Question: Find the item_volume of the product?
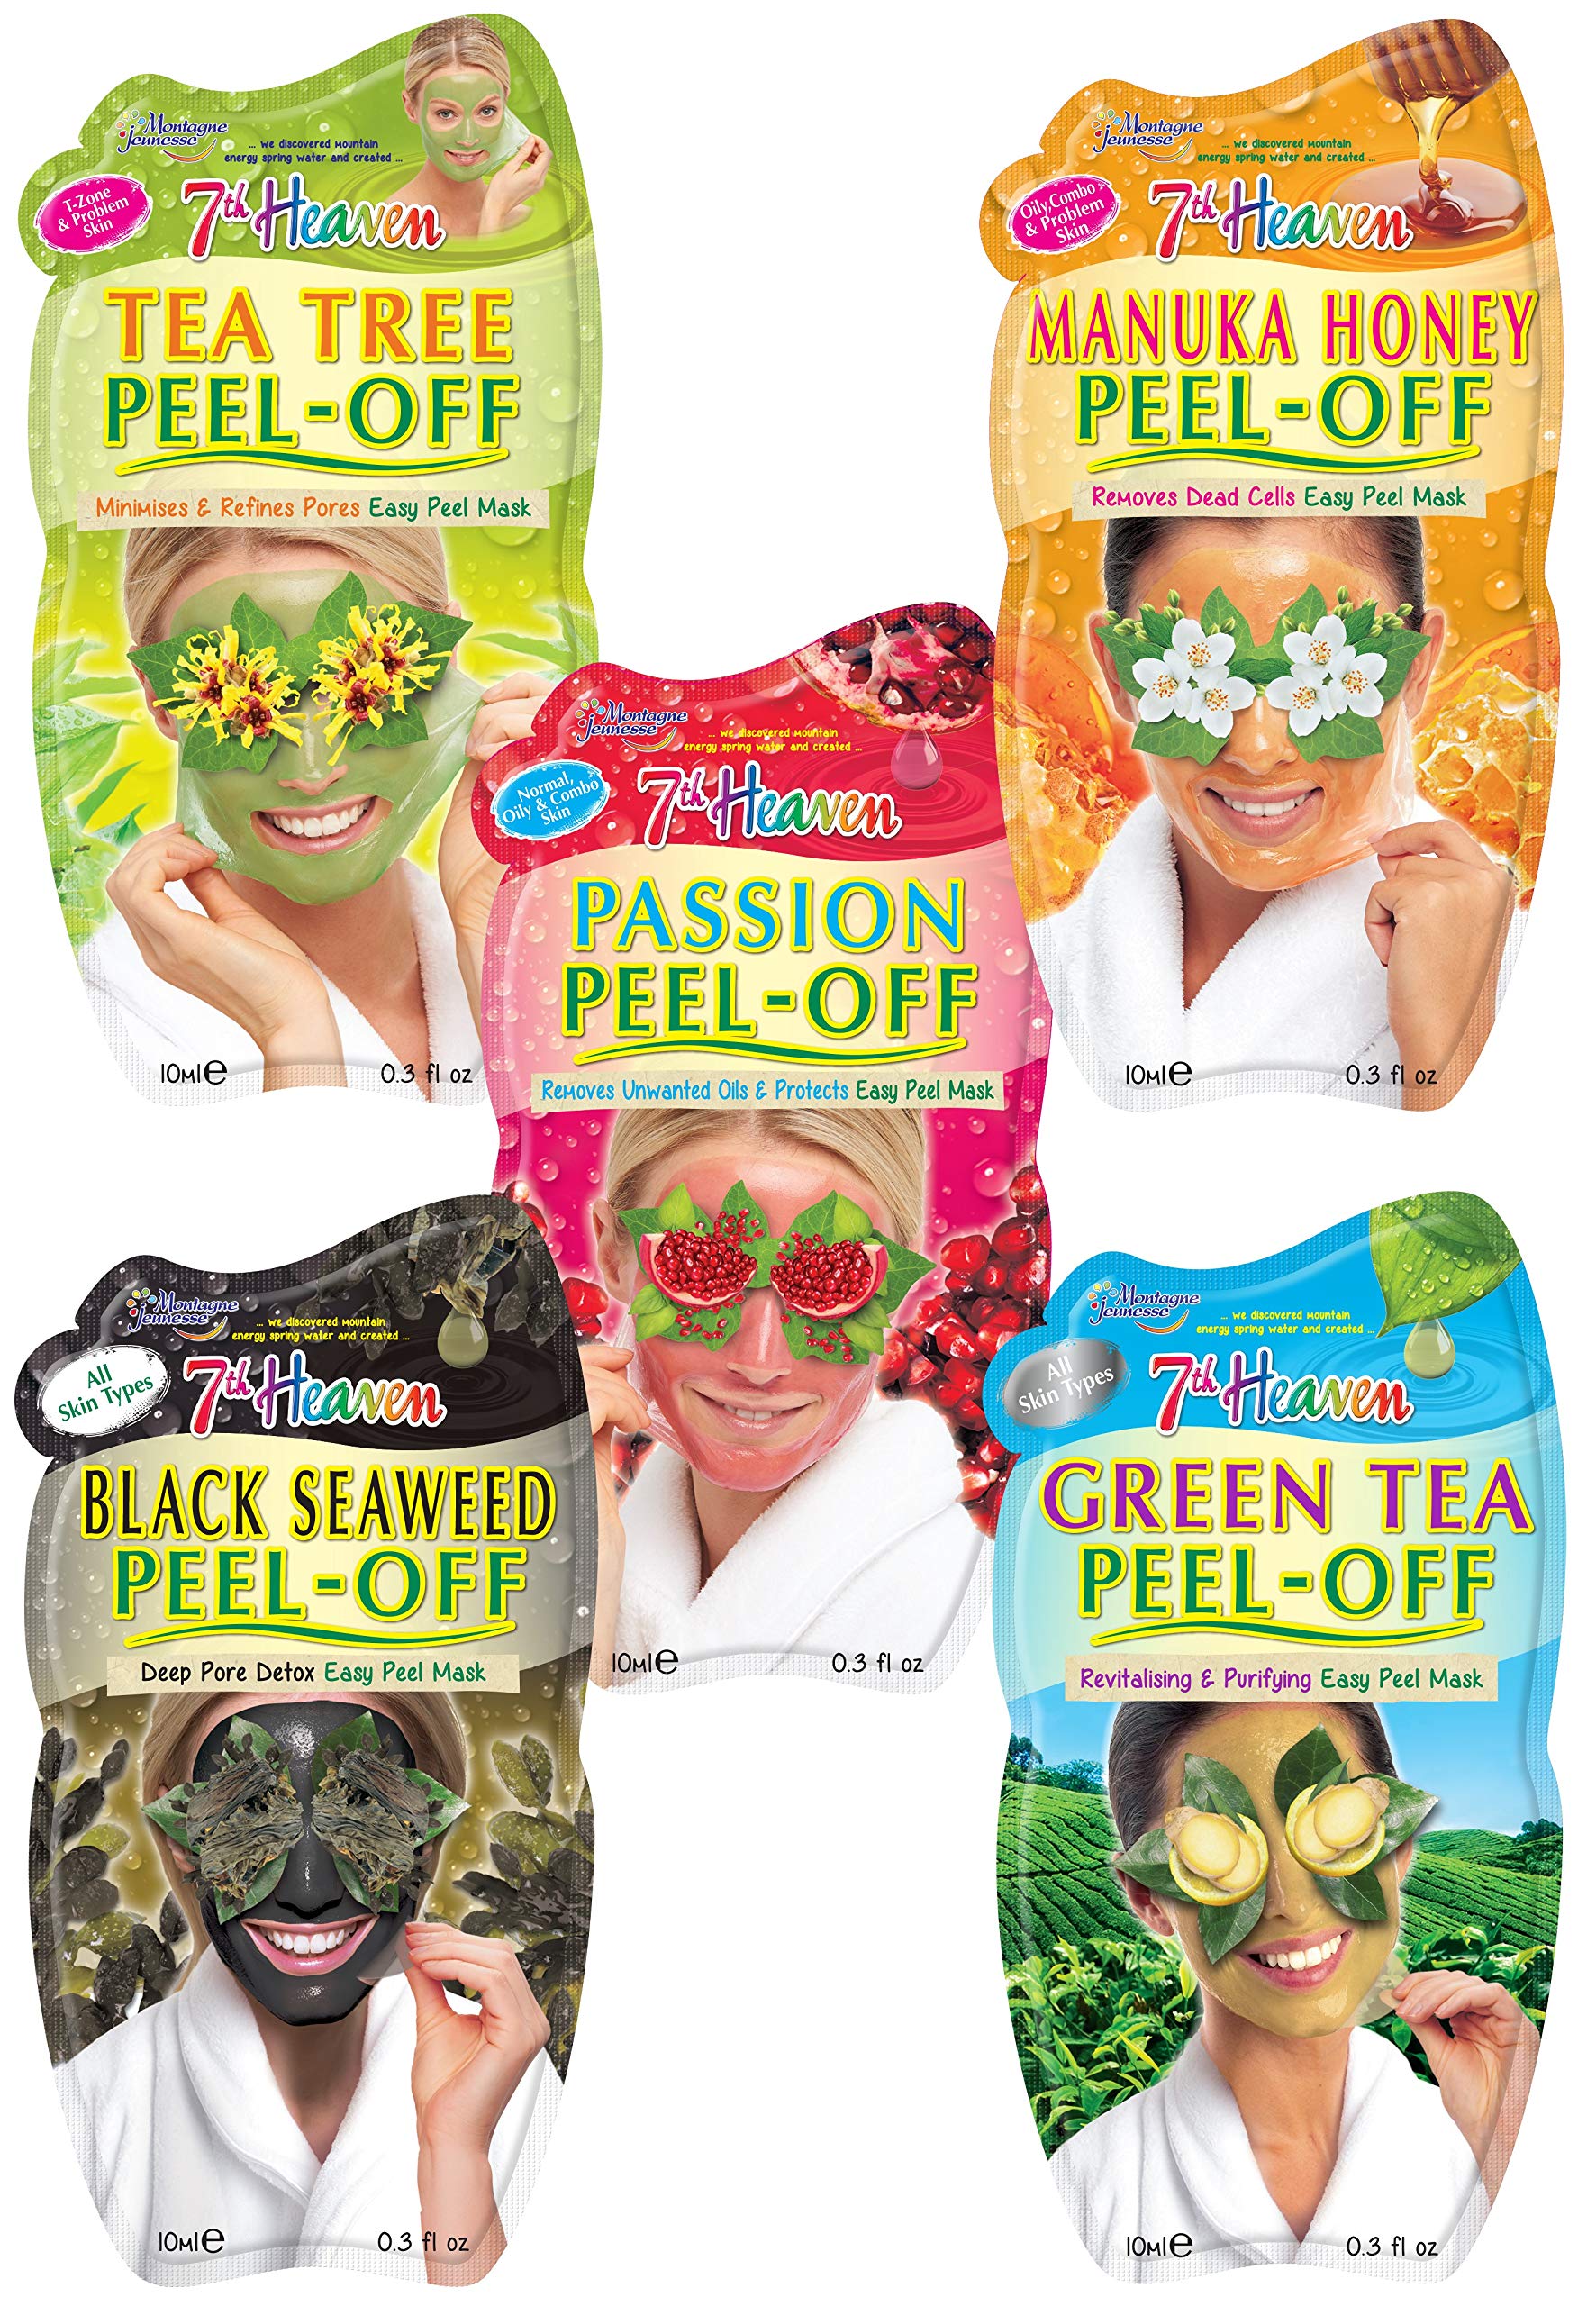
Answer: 0.3 fluid ounce